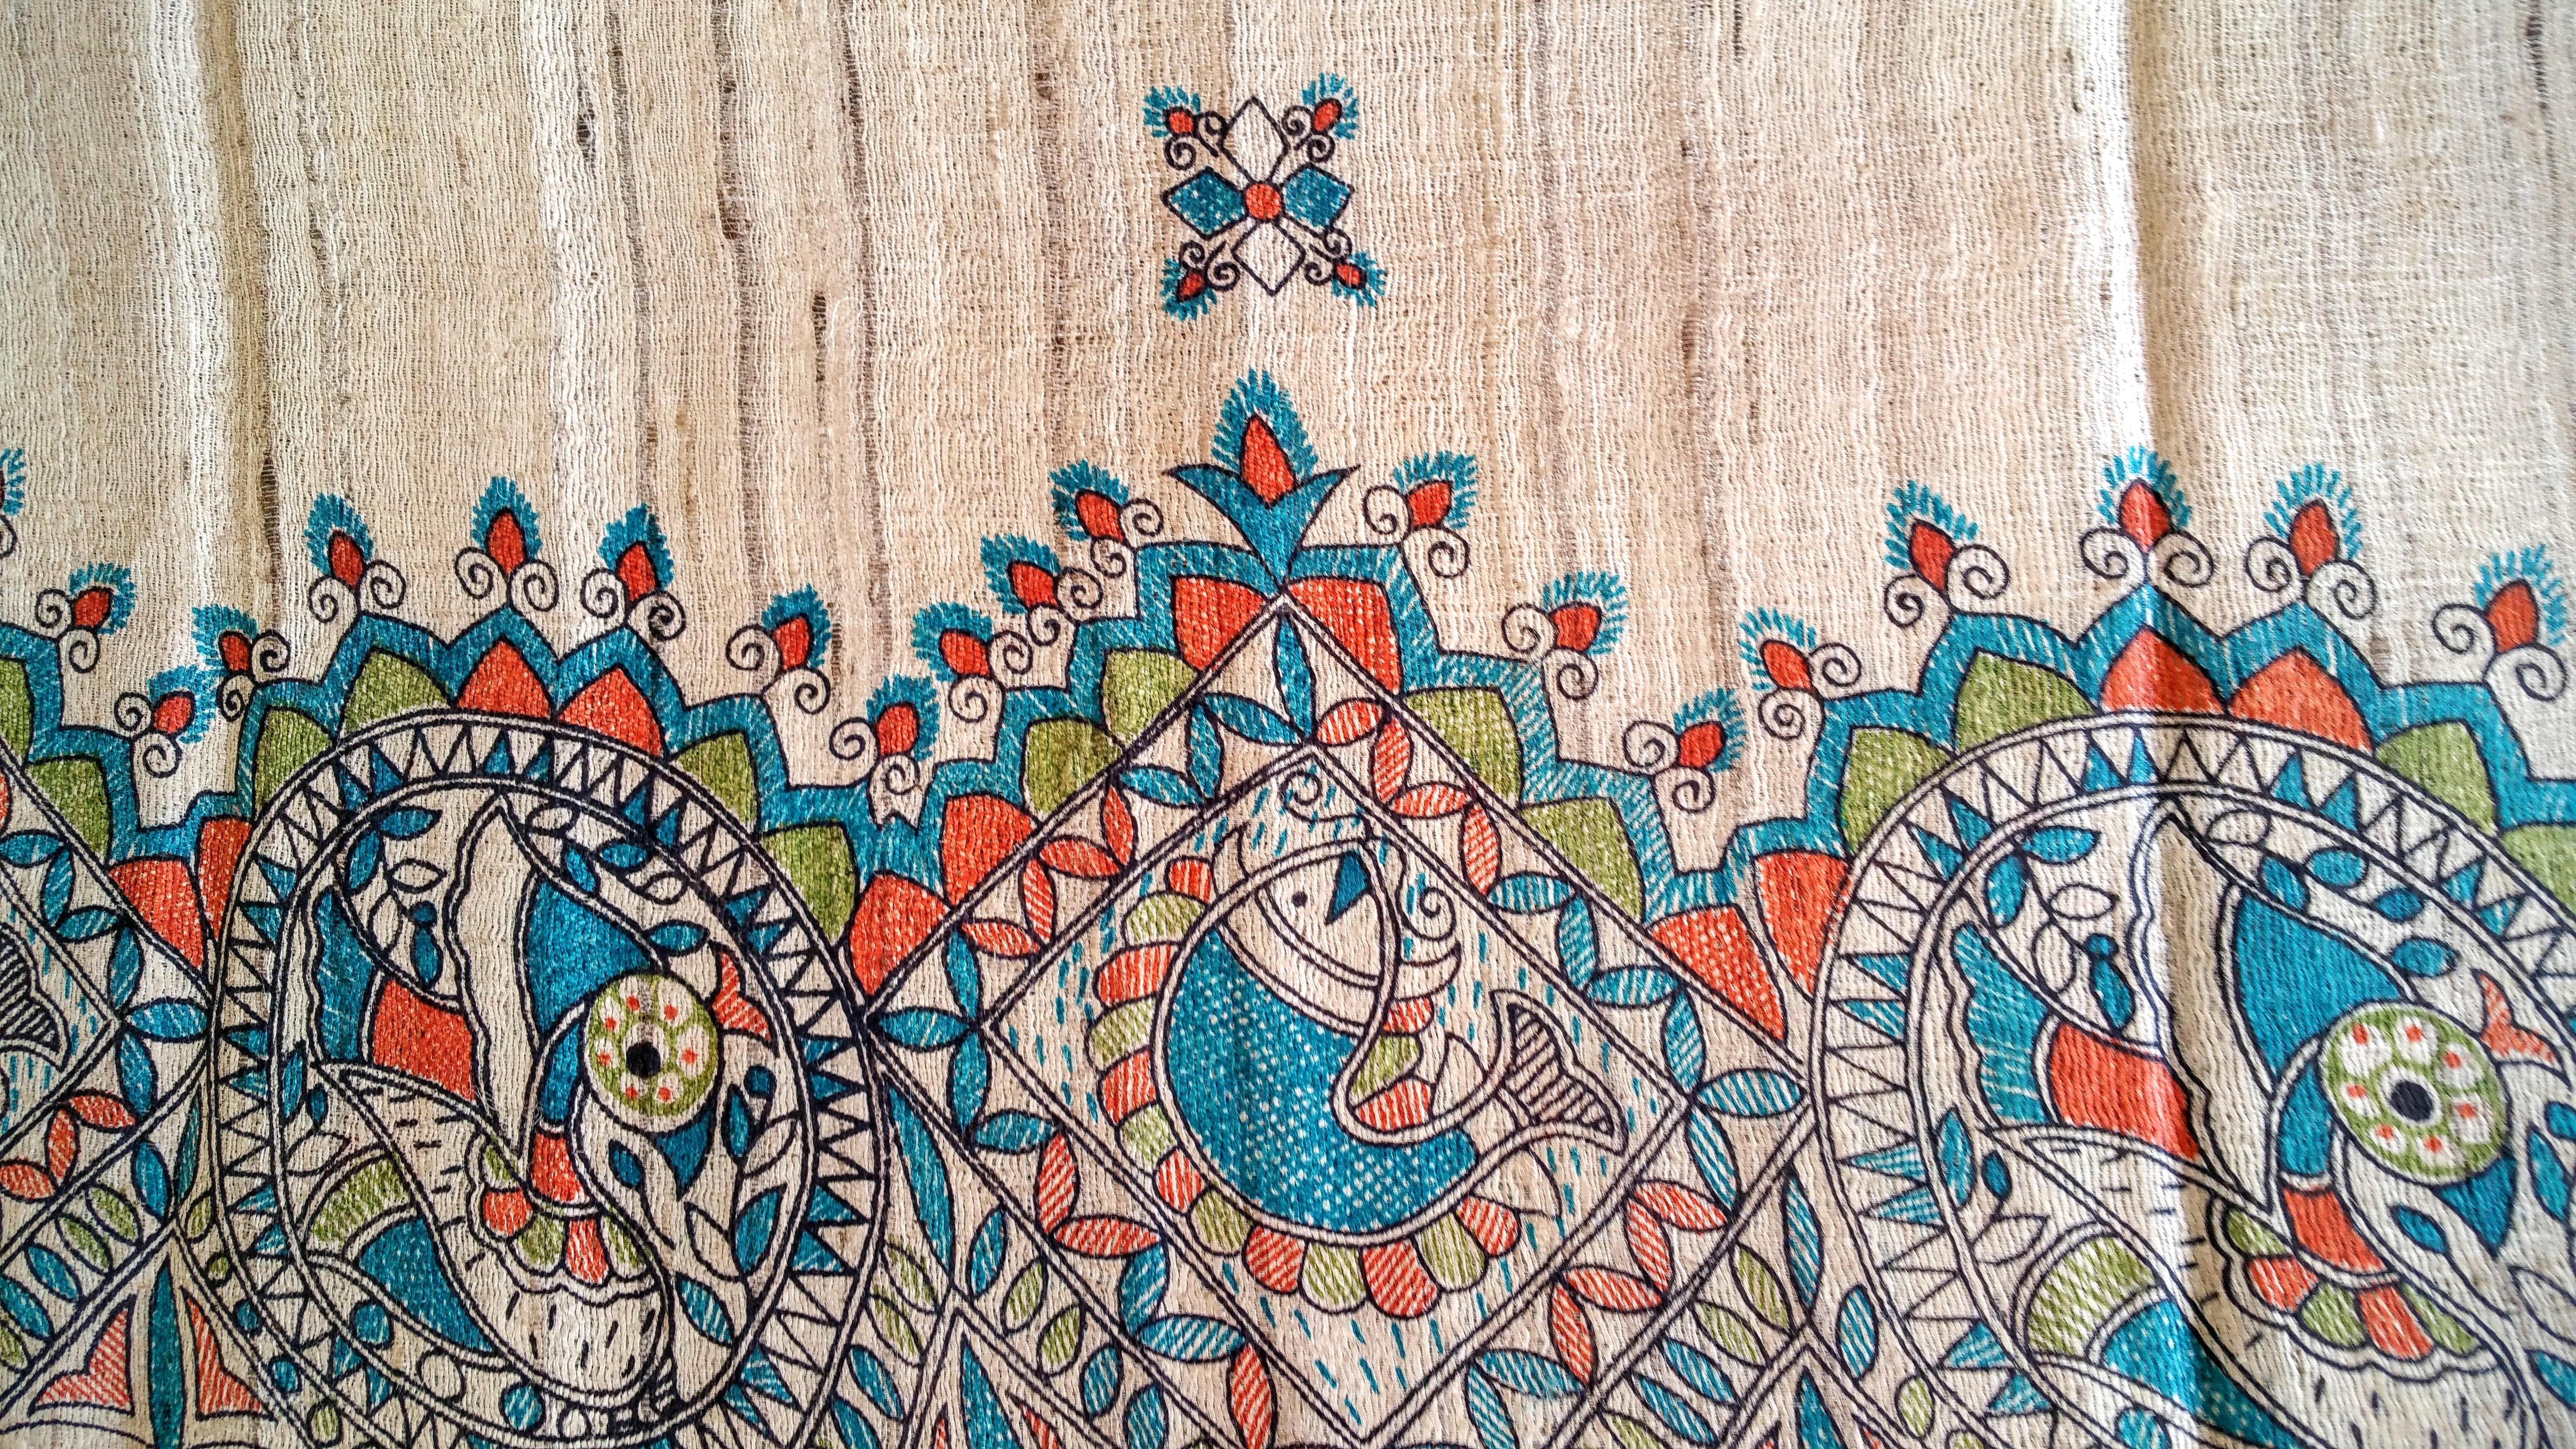
flower, orange, pattern, green, brown, blue, fish, cloth, art, design, mosaic, mural, tapestry, patterns, handicraft, warp, weft